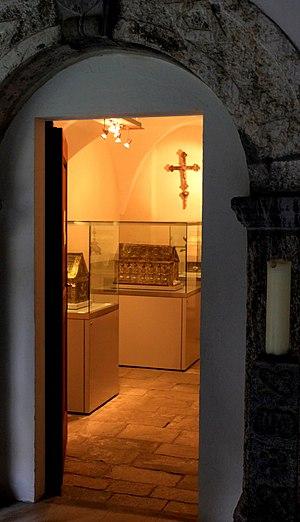
Suisse, canton du Valais, Saint-Maurice, Abbaye, trésor
L’Abbaye de Saint-Maurice est une abbaye territoriale située dans le canton du Valais en Suisse. Elle a été fondée en 515 par le roi burgonde saint Sigismond à l'emplacement d'un sanctuaire plus ancien abritant les reliques de Maurice d'Agaune, martyr de la légion thébaine au IIIᵉ siècle, érigé par Théodore d'Octodure, premier évêque connu du Valais. Cette fondation en fait le plus ancien établissement monastique d'Occident chrétien toujours en activité, ayant été occupé en permanence. Situé sur la Via francigena, voie de pèlerinage qui mène au tombeau de saint Pierre à Rome, l'abbaye fait partie des plus importants monastères créés au nord des Alpes durant le haut Moyen Âge.